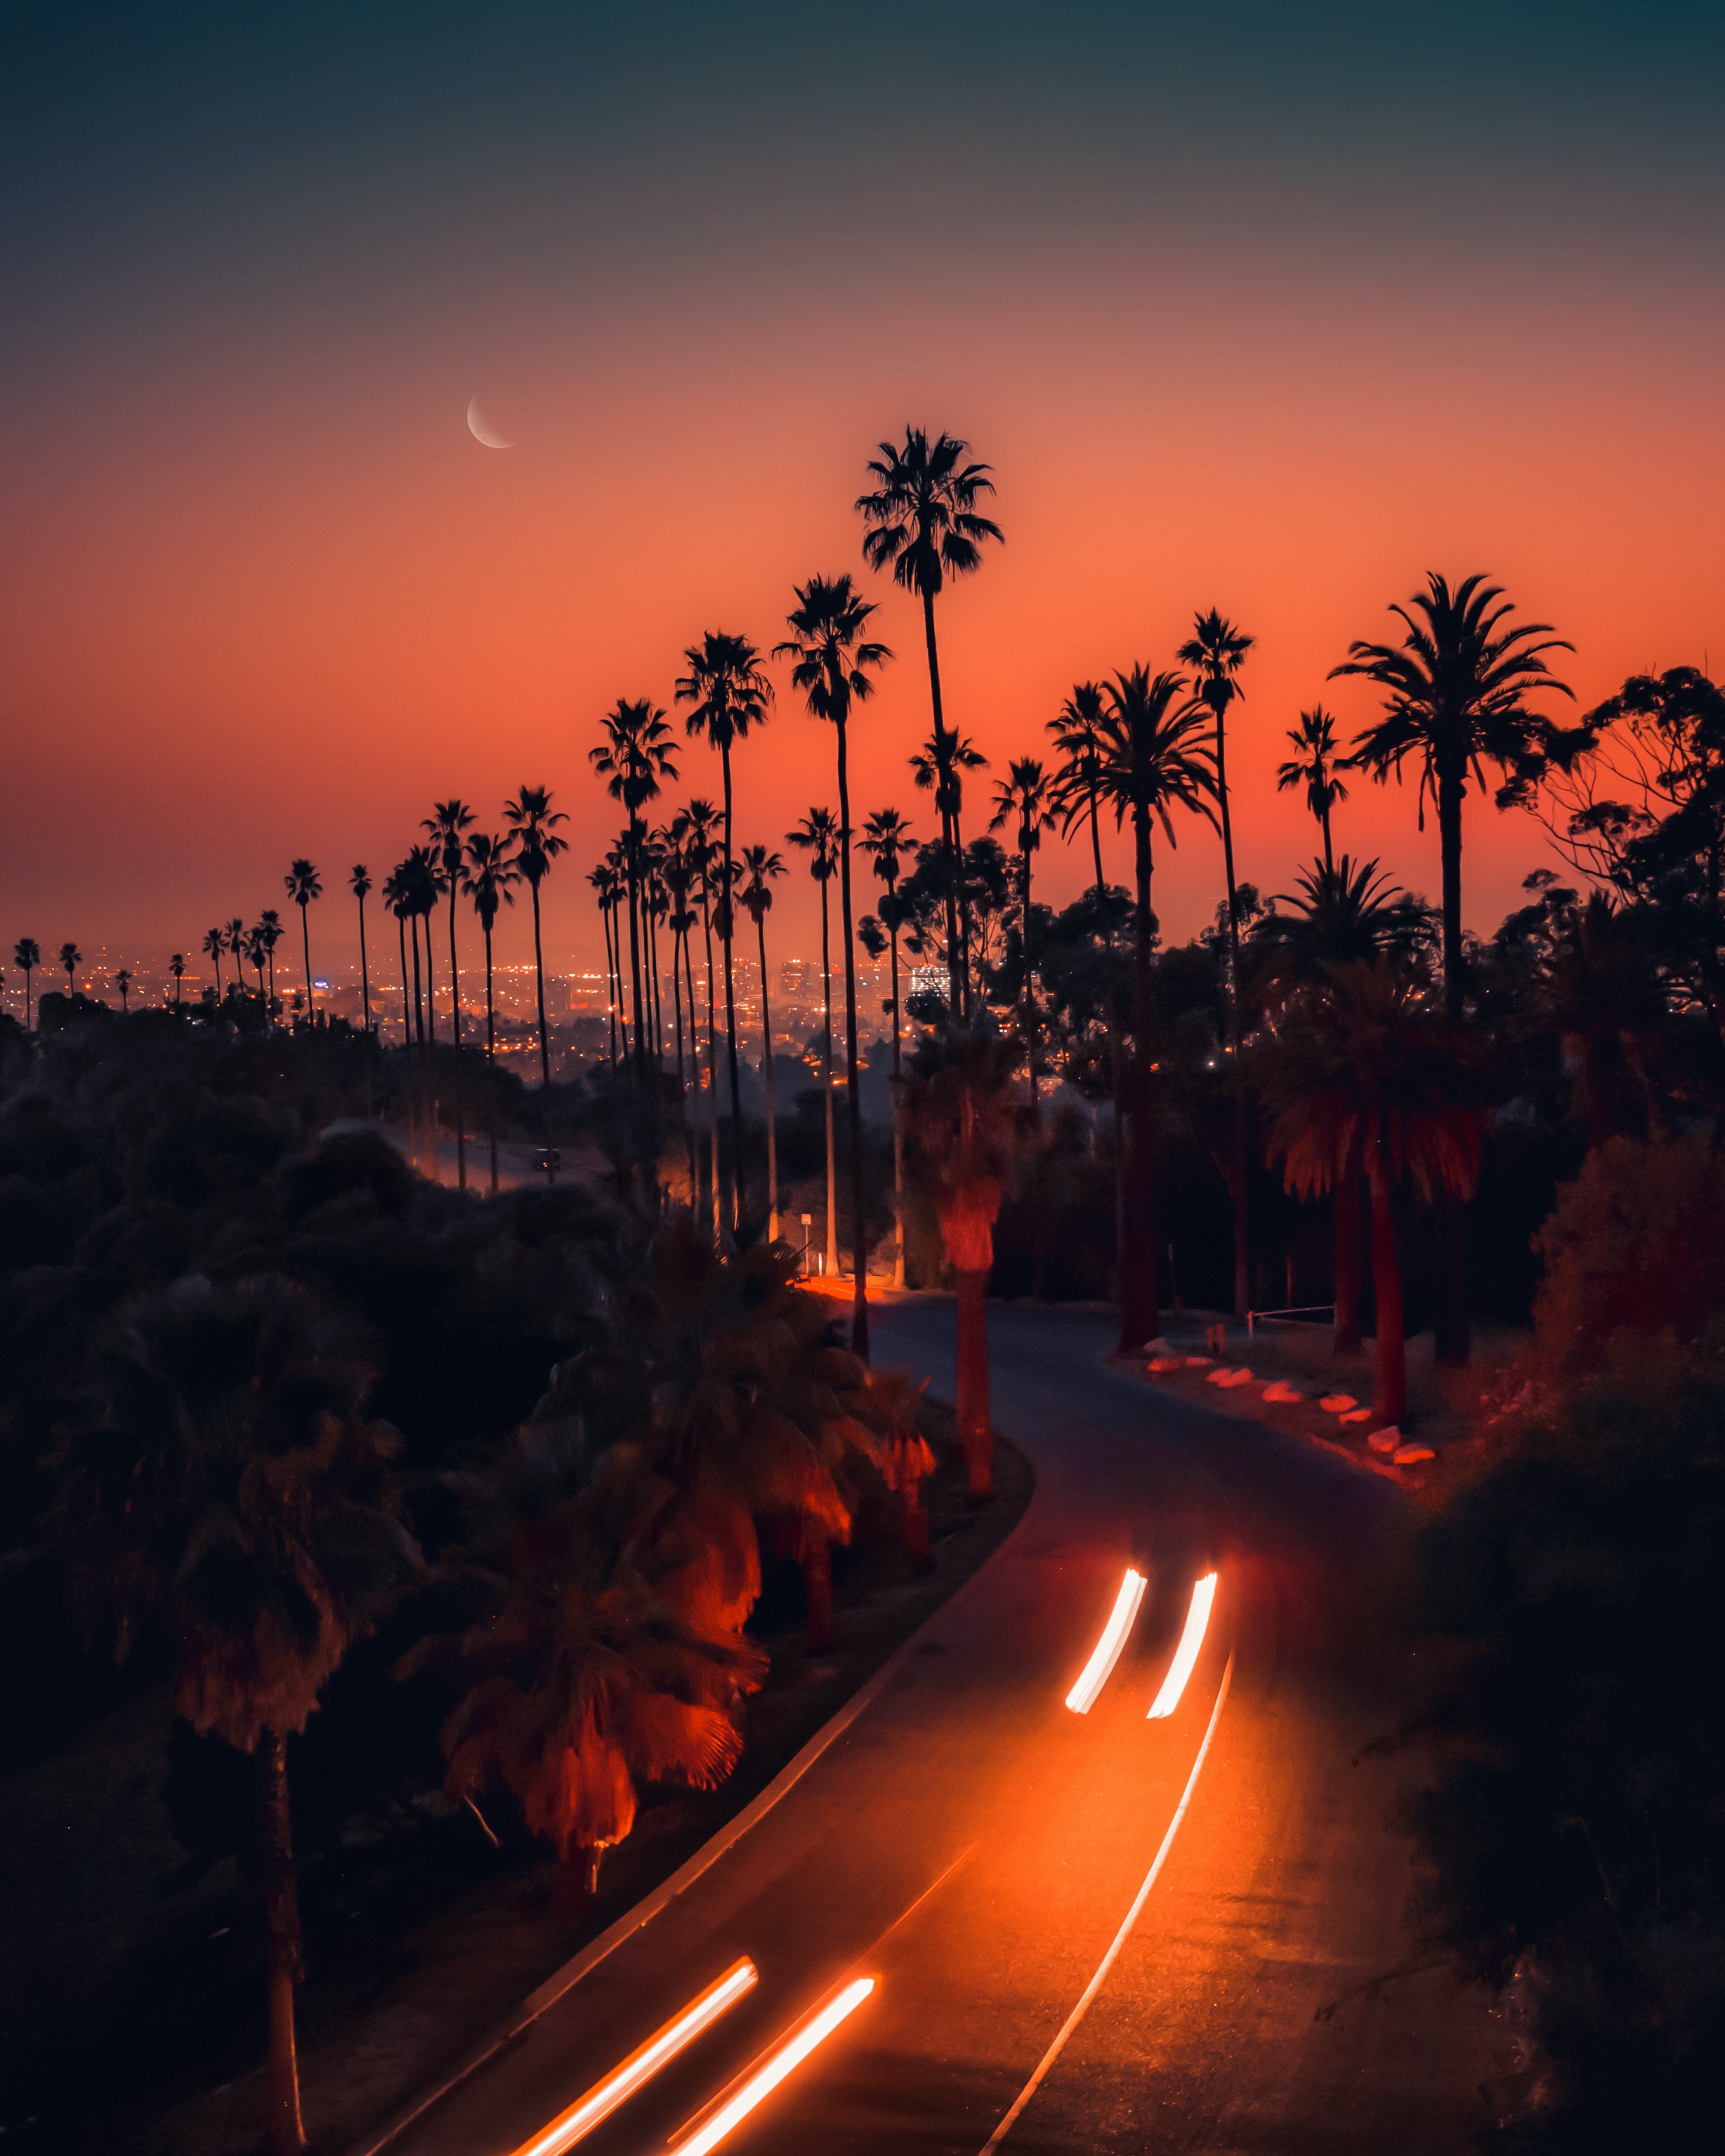
tree, sky, light, nature, plant, afterglow, cloud, automotive lighting, orange, arecales, street light, natural landscape, dusk, horizon, red sky at morning, sunrise, morning, landscape, sunset, road surface, asphalt, palm tree, moon, road, dawn, evening, tropics, attalea speciosa, city, heat, town, night, ocean, hill, silhouette, astronomical object, lens flare, wildlife, sun, sea, highway, vacation, borassus flabellifer, freeway, light fixture, street, elaeis